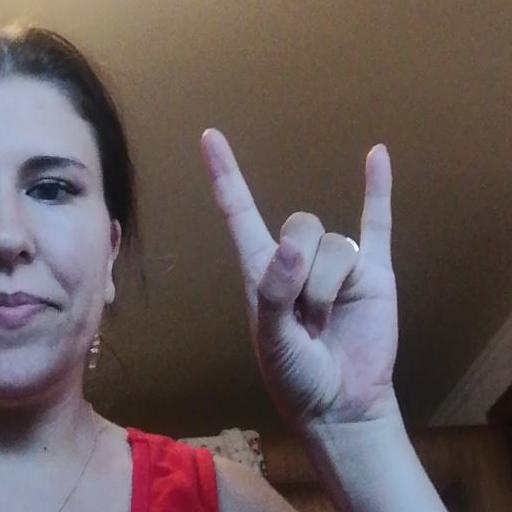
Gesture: rock